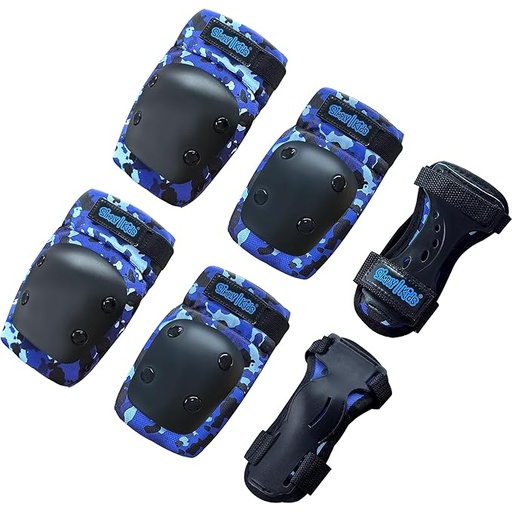
Simply Kids Knee and Elbow Pads with Wrist Guards, HardSoft Pad Tech. - CPSIA Certified Protective Gear Set - Inline Roller Skate Skateboard Bike Knee Pads for Kids Child Girls Boys Toddler Youth
About This 📍 𝗘𝗡𝗛𝗔𝗡𝗖𝗘𝗗 𝗣𝗥𝗢𝗧𝗘𝗖𝗧𝗜𝗢𝗡 𝗙𝗢𝗥 𝗬𝗢𝗨𝗥 𝗟𝗜𝗧𝗧𝗟𝗘 𝗦𝗞𝗔𝗧𝗘𝗥 𝗔𝗡𝗗 𝗦𝗞𝗔𝗧𝗘𝗕𝗢𝗔𝗥𝗗𝗘𝗥 - Simply Kids innovative HardSoft knee and elbow pads with twin-splint wrist guards are designed for strenuous exercise, providing adequate protection and giving kids confidence to try new moves. NO FEAR anymore for both parents and children. 📍 𝗦𝗧𝗥𝗘𝗔𝗠𝗟𝗜𝗡𝗘𝗗 𝗛𝗔𝗥𝗗 𝗦𝗛𝗘𝗟𝗟 𝗗𝗘𝗦𝗜𝗚𝗡 - Compare to the traditional cup shape hard shell, a well-designed streamlined shell promote balance and unload the impact smoothly when kids fall down. Safer and Cooler! 📍 𝗘𝗥𝗚𝗢𝗡𝗢𝗠𝗜𝗖 𝗗𝗢𝗨𝗕𝗟𝗘 𝗦𝗢𝗙𝗧 𝗣𝗔𝗗𝗦 - Our soft elbow and knee pads are 50% thicker than other cheap pads, more coverage, more comfortable, and not restrict movement. 📍 𝗩𝗨𝗟𝗡𝗘𝗥𝗔𝗕𝗟𝗘 𝗪𝗥𝗜𝗦𝗧 𝗔𝗡𝗗 𝗣𝗔𝗟𝗠 𝗡𝗘𝗘𝗗 𝗠𝗢𝗥𝗘 𝗔𝗧𝗧𝗘𝗡𝗧𝗜𝗢𝗡 - Kids must land on palm when they fall, that’s why we focus so much on twin splint construction to provide adequate wrist support. Also, we design the shape of hard shell to fit the palm well, so kids feel more comfortable to wear the wrist guards. 📍 𝗢𝗨𝗥 𝗚𝗨𝗔𝗥𝗔𝗡𝗧𝗘𝗘𝗦 - We made the kids protective gears with love, and make sure all products can pass the CPSIA and EN14120. Only fitted protect gears can protect kids well, so if you ever found out any sizing issue, we promise to solve it right on the spot for the sake of children’s safety. Again, safety can’t be compromised and that’s why we’re here! Overview Color : Ocean Camo Brand : Simply Kids Material : Plastic Sport : Skateboarding Item Weight : 381 Grams
Brand: SimplyKids
Category: Sporting Goods > Outdoor Recreation > Inline & Roller Skating > Inline & Roller Skating Protective Gear > Roller Skating Pads